Feminism in Norway

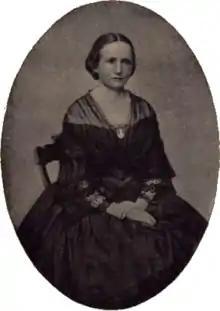
Norwegian writer and feminist Camilla Collett.

The writers who took up the case for women would claim Camilla Collett as their inspiration, and thus created the first wave of feminism in Norway.